Bobtown, Pennsylvania

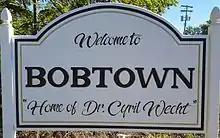
Bobtown Sign

Bobtown was founded by the Shannopin Coal Co in the 1920s to provide housing for miners who worked in the company's mine which was located nearby. The town is named for Robert "Bob" Mapel, who was also the founder of nearby Mapletown.